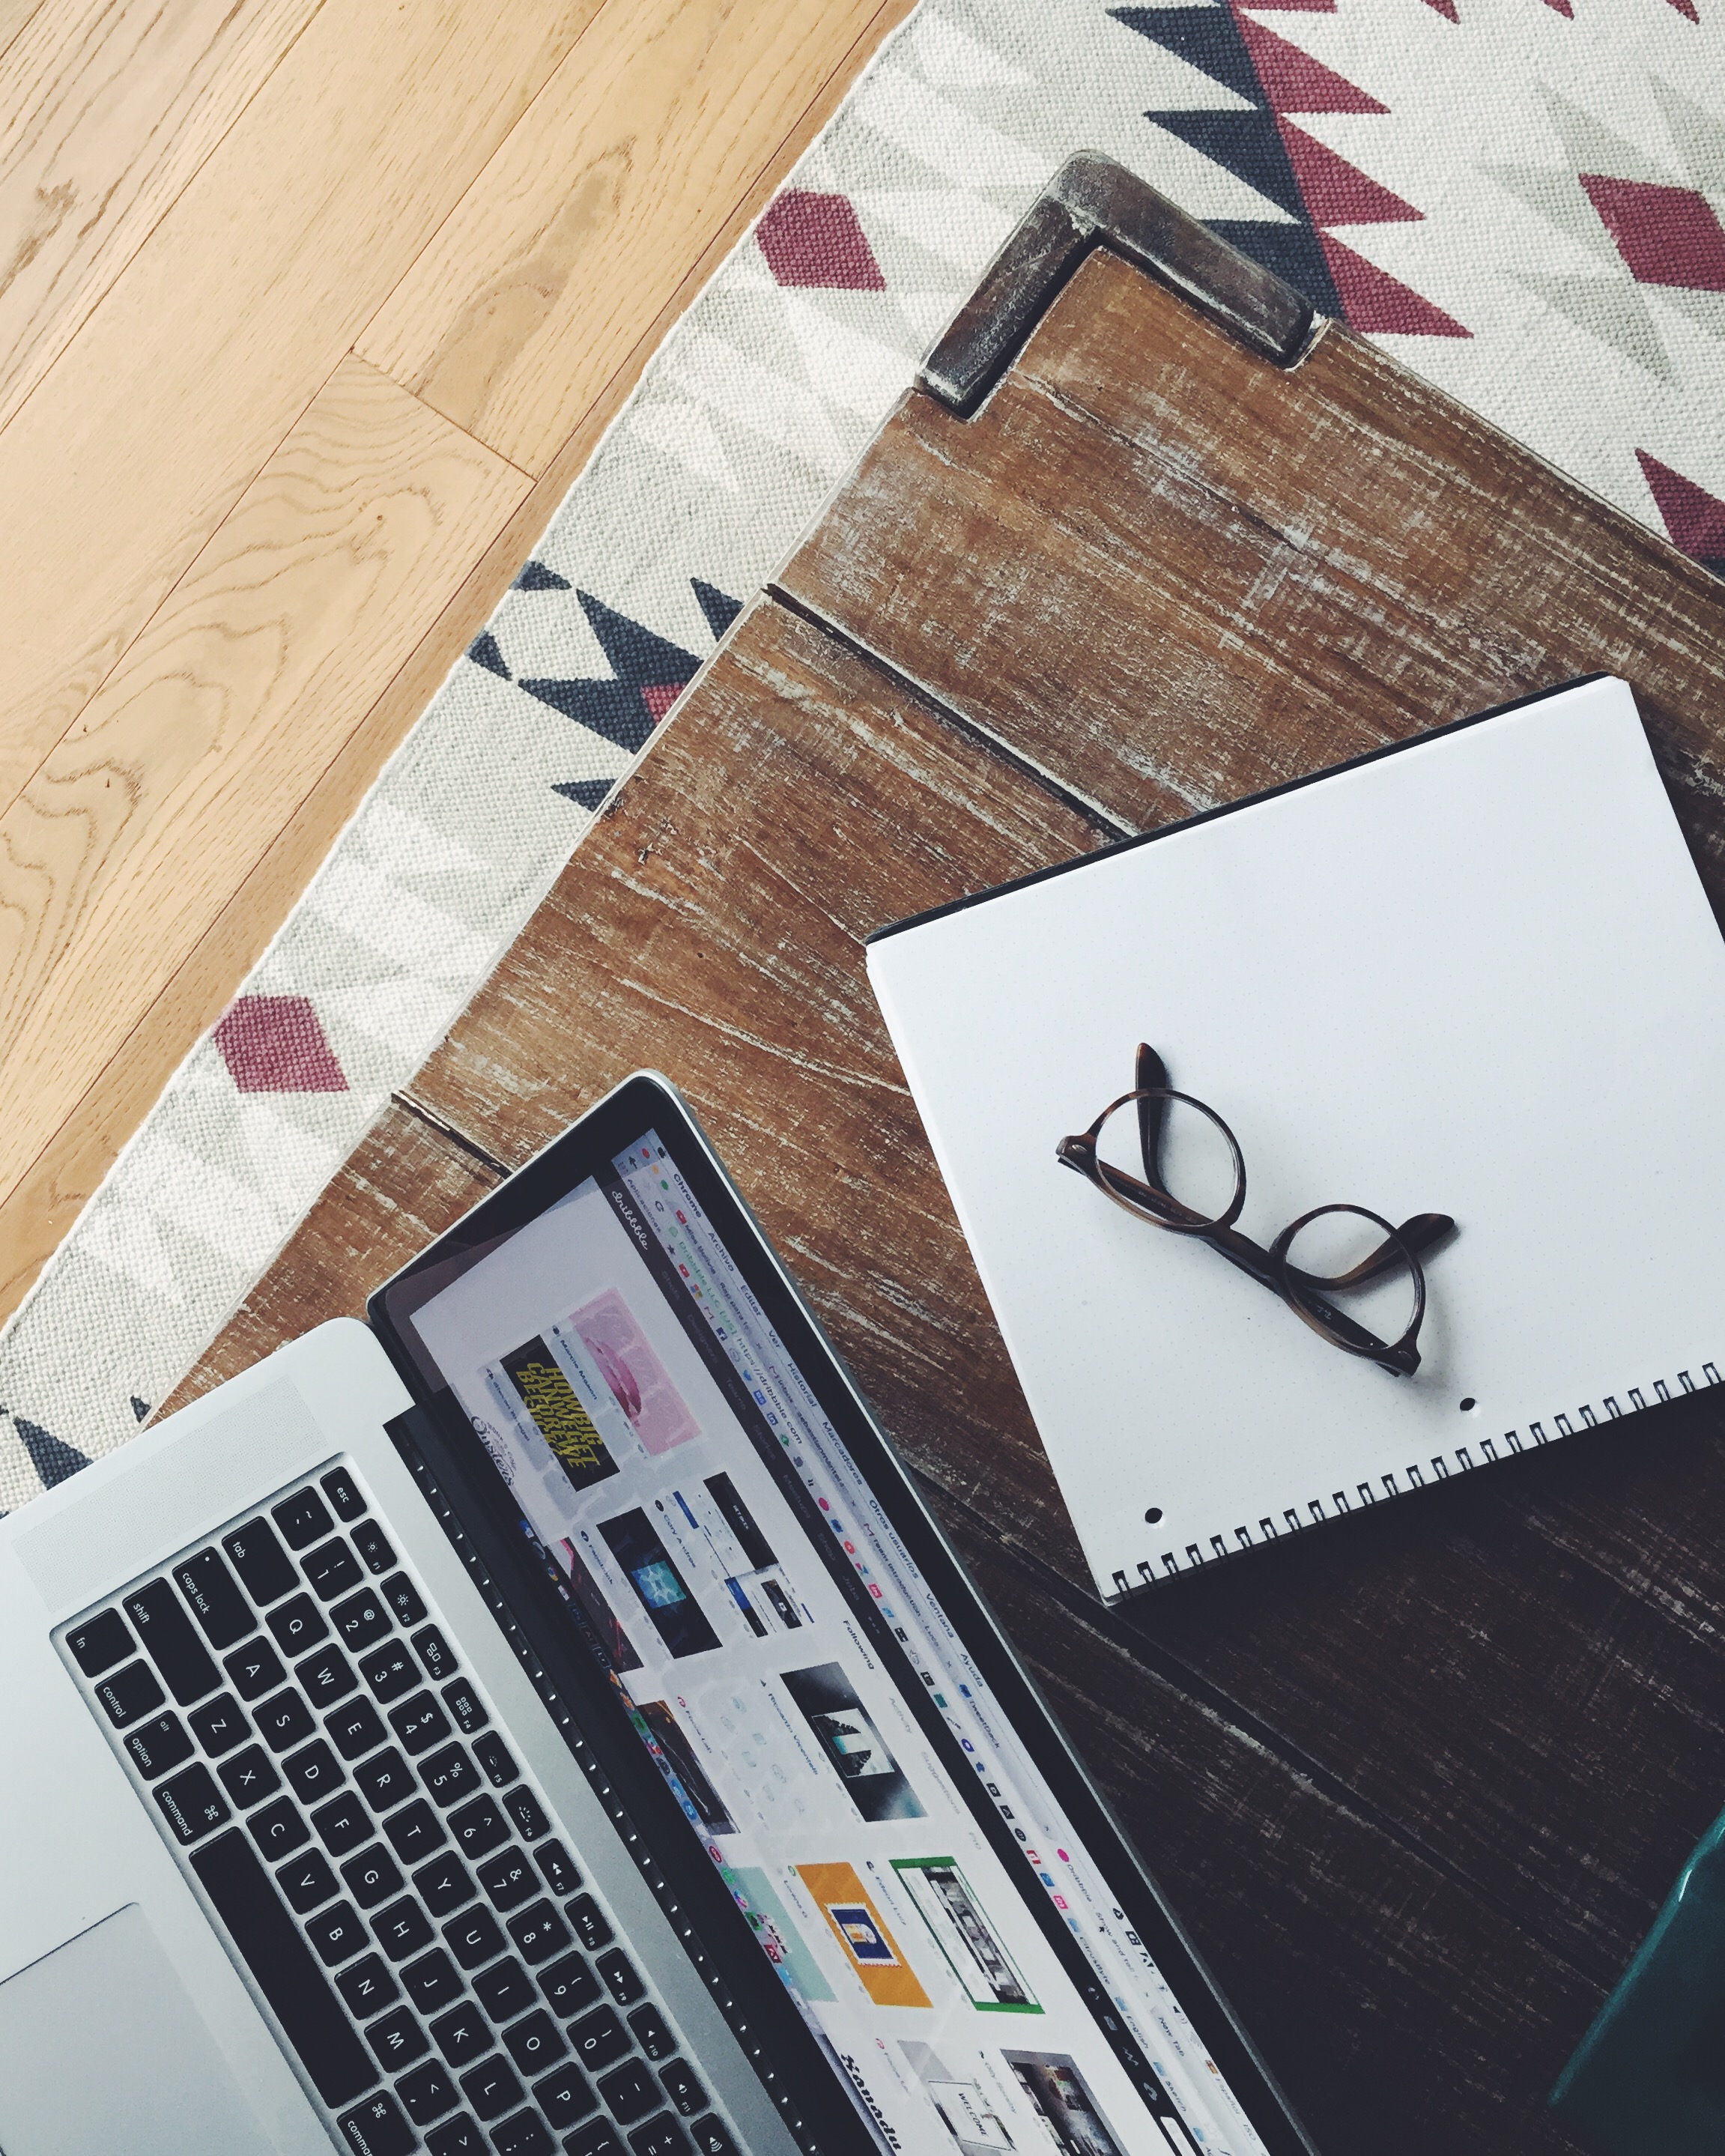
laptop, notebook, macbook, apple, wood, paper, brand, art, drawing, design, eyeglasses, eyewear, shape